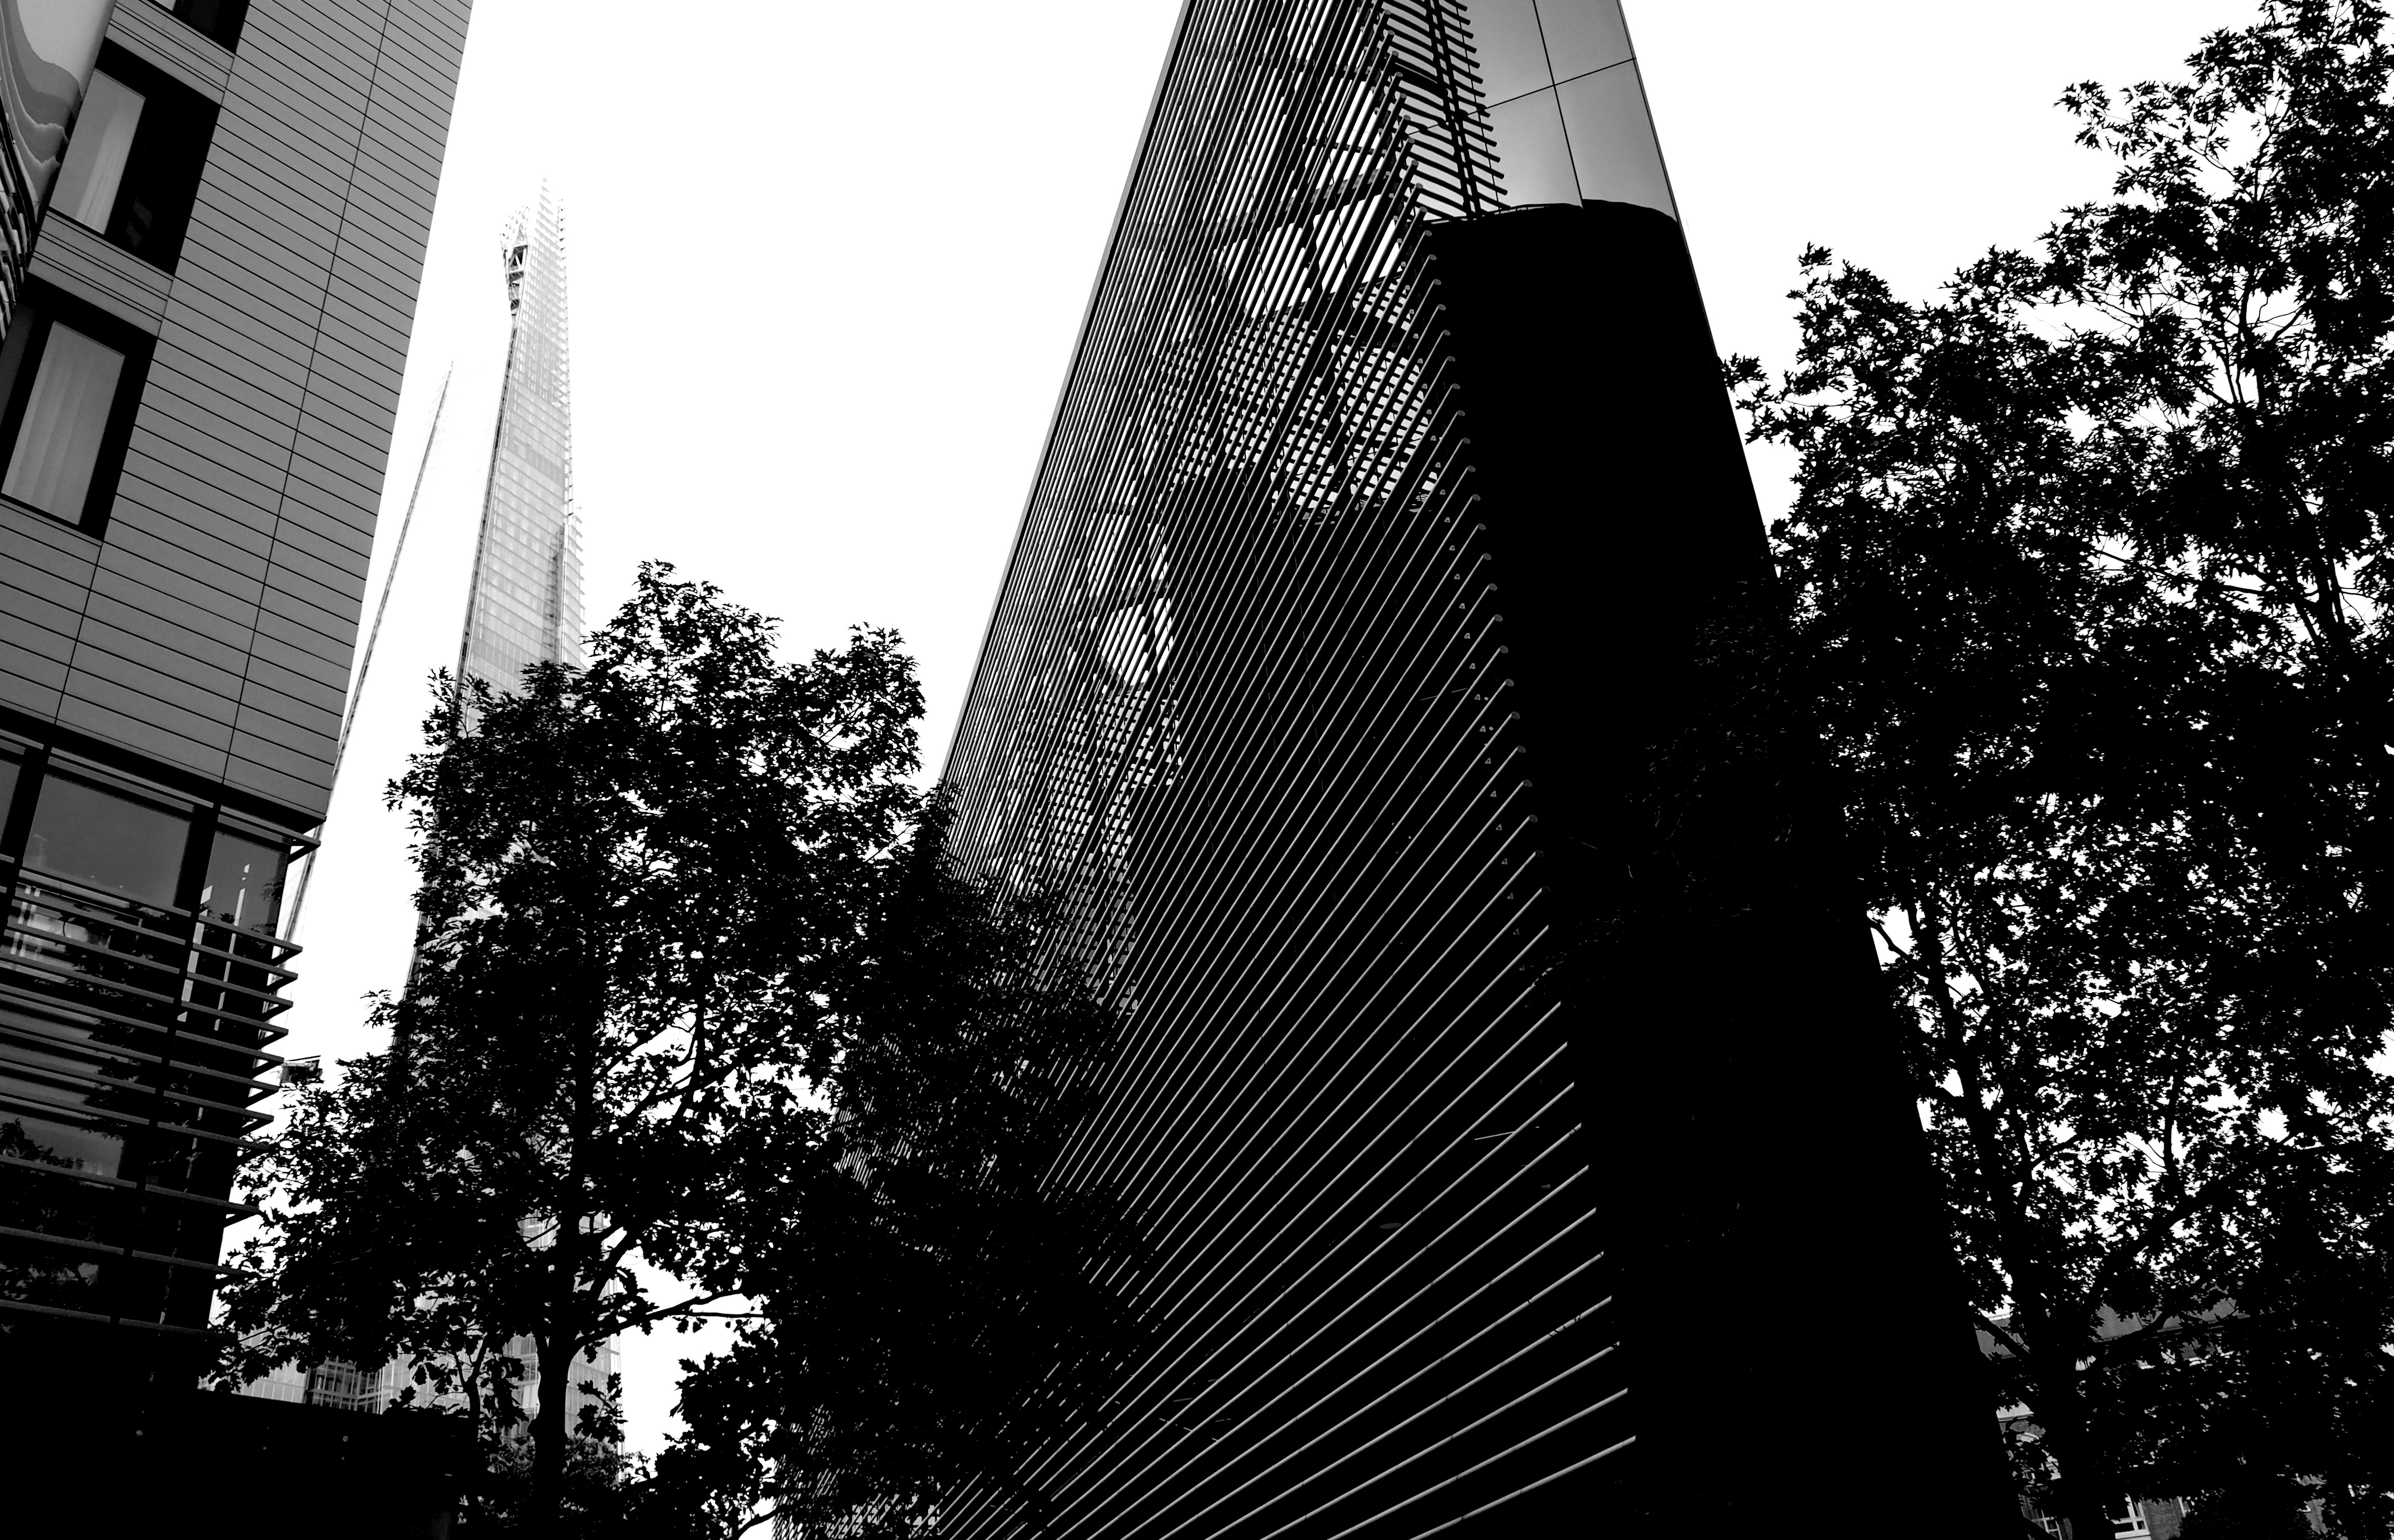
black and white, architecture, skyline, city, skyscraper, cityscape, downtown, landmark, monochrome, tower block, shape, metropolis, urban area, monochrome photography, human settlement, metropolitan area